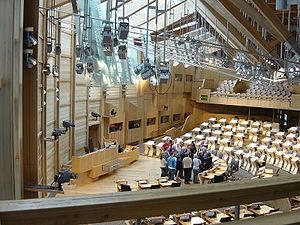
Le Parlement écossais est l’organe législatif monocaméral d’Écosse, siégeant dans le quartier d'Holyrood à Édimbourg, la capitale du pays. Le Parlement, auquel on se réfère souvent par le terme d'Holyrood, regroupe 129 membres élus démocratiquement pour un mandat de quatre ans, suivant un système mixte, alliant un scrutin majoritaire uninominal et une proportionnelle par compensation. Ainsi, 73 sont élus dans une circonscription par suffrage uninominal à un tour, et les 56 autres le sont à la proportionnelle dans huit régions électorales.